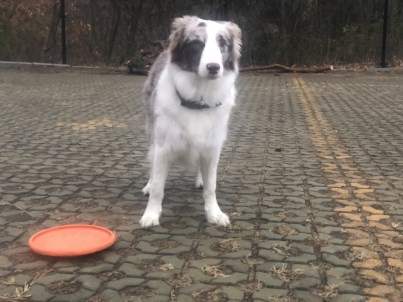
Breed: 2594-n000109-Border_collie